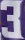
Number: 3